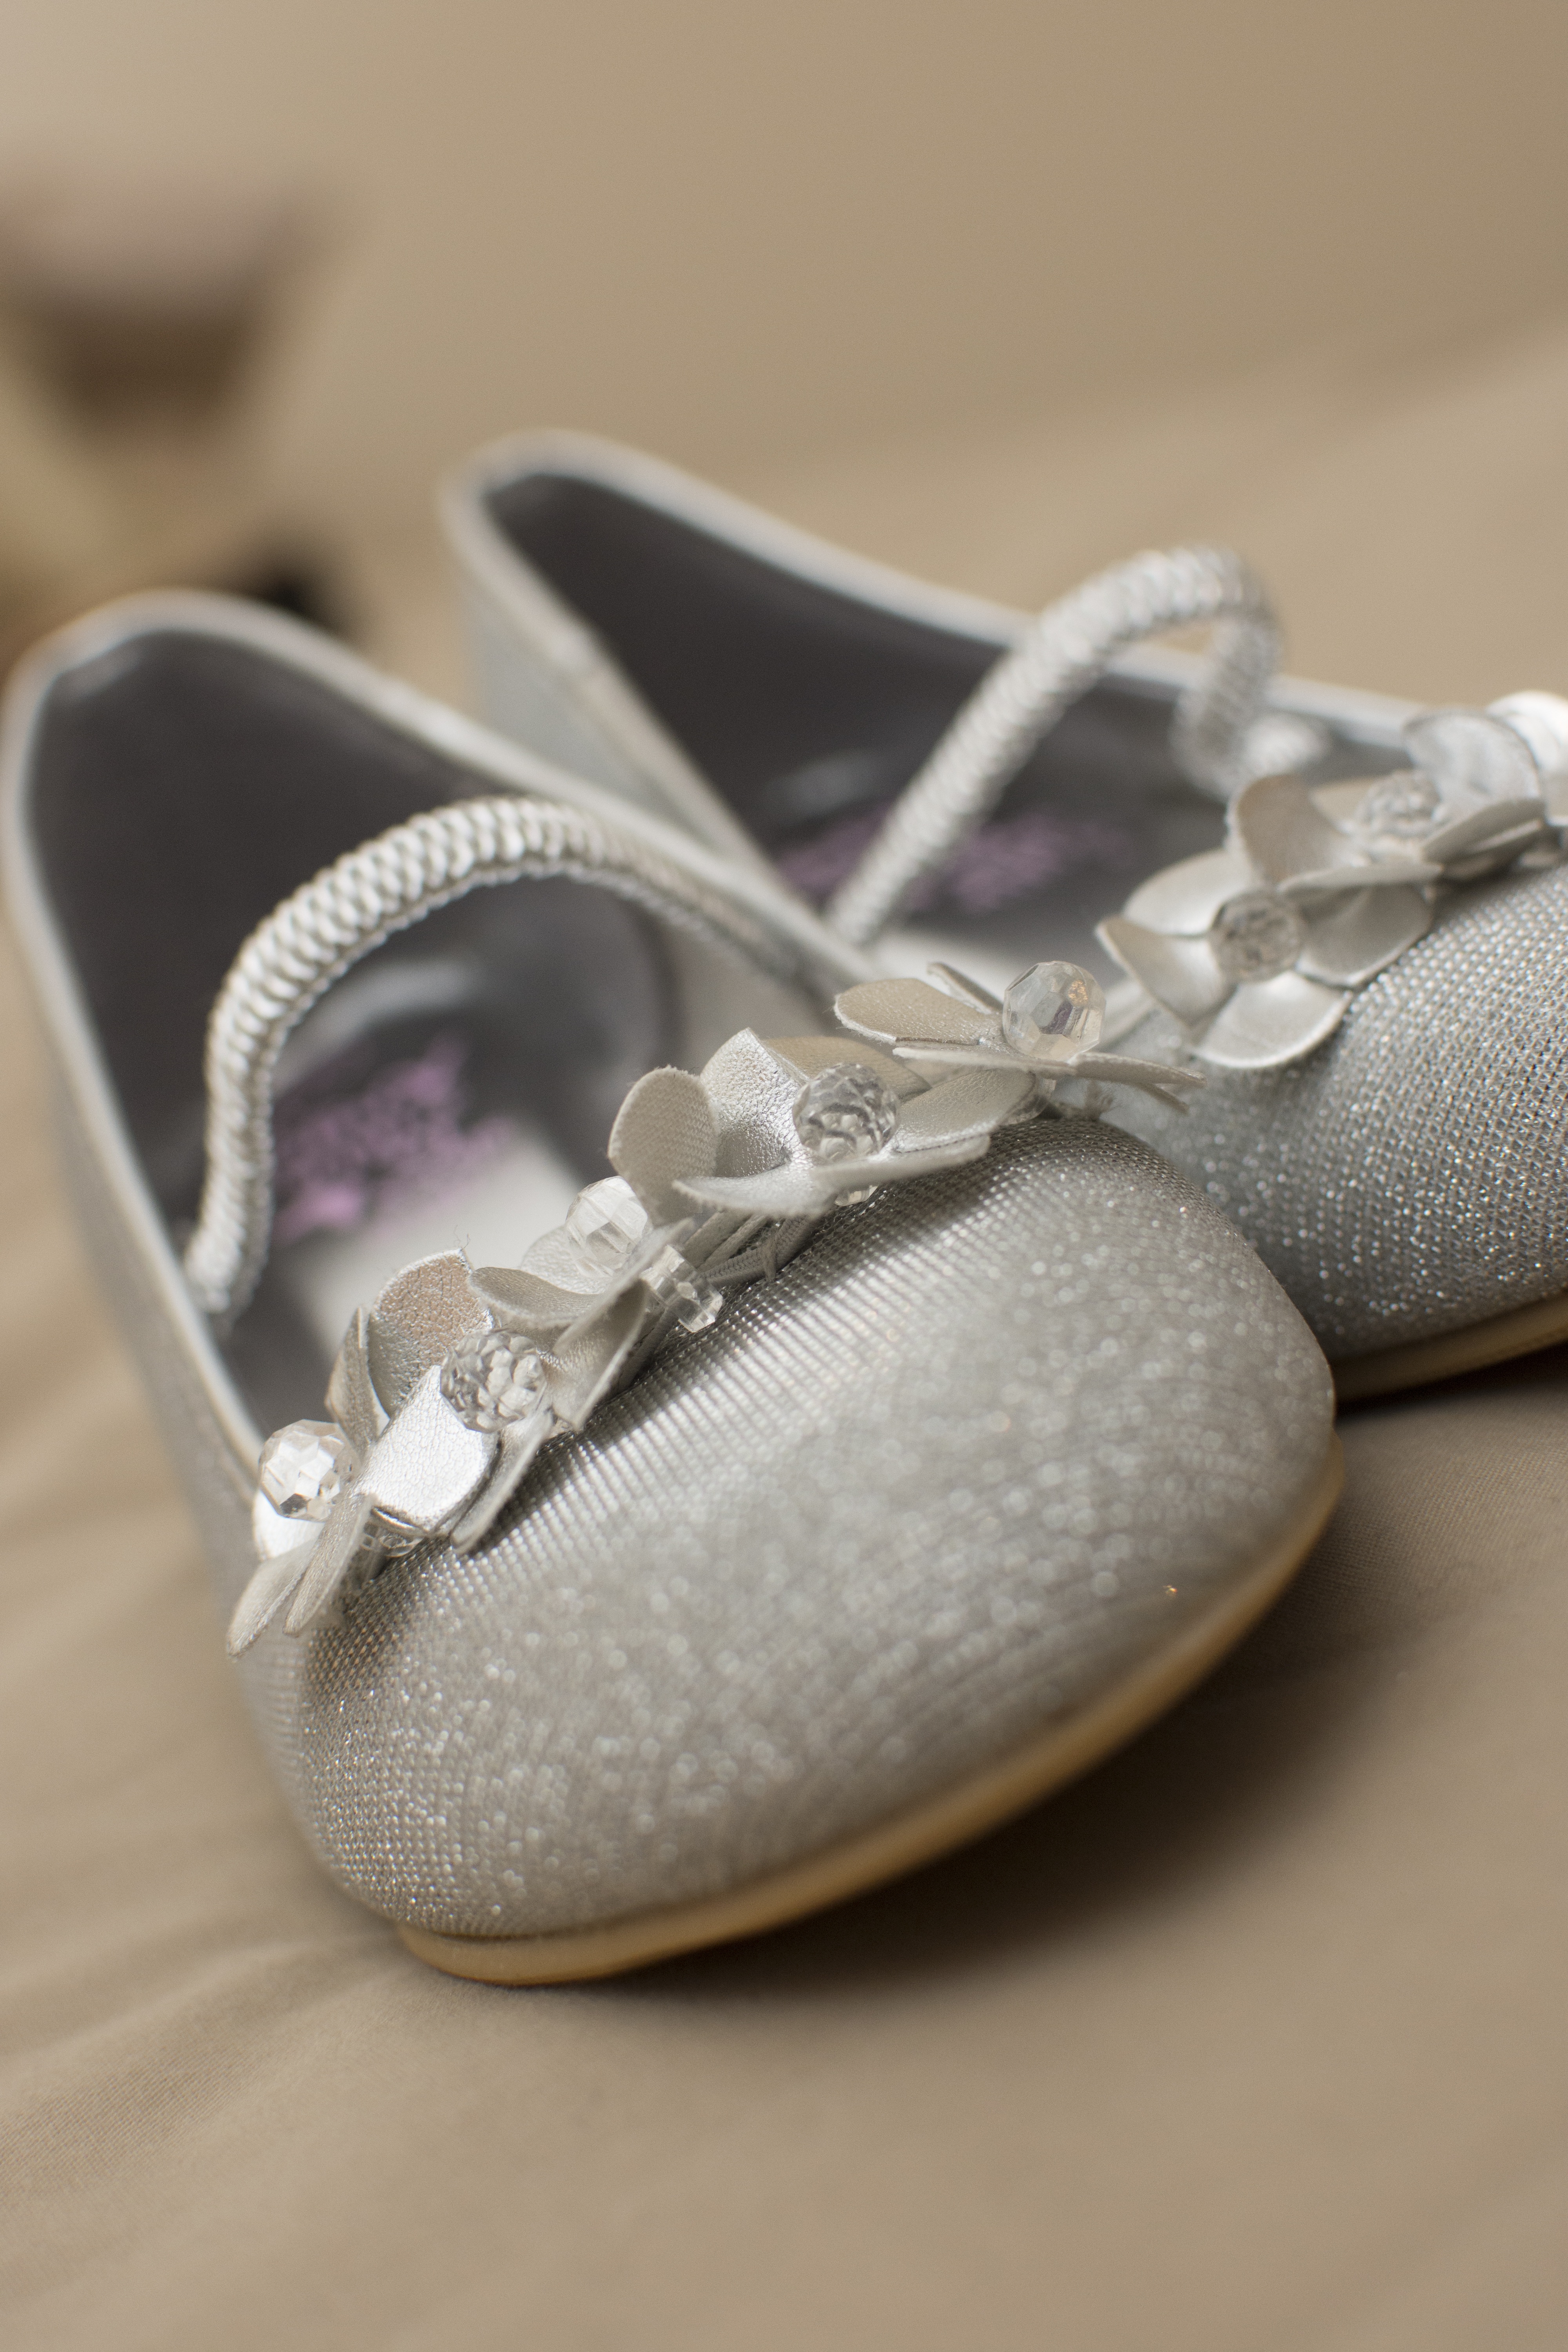
shoe, petal, leg, wedding, product, shoes, ceremony, footwear, bridal, outdoor shoe, ballet flat